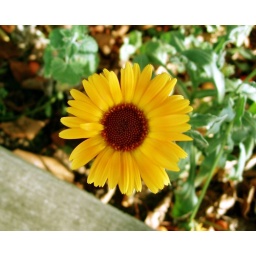
of these yellow flowers in my box.